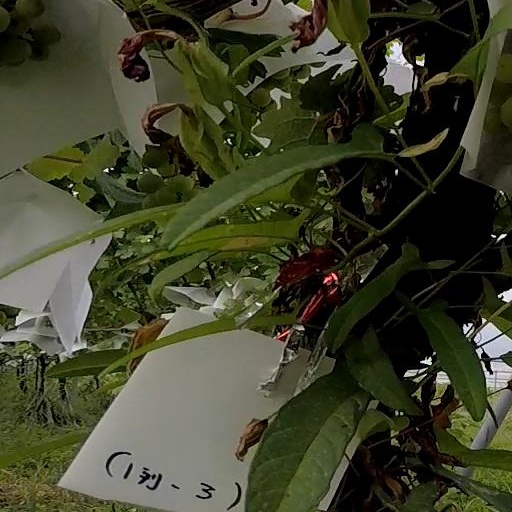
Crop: grape